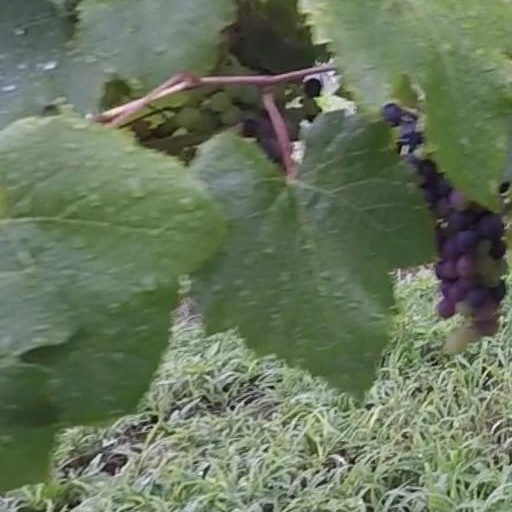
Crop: grape